Cherry Poppin' Daddies

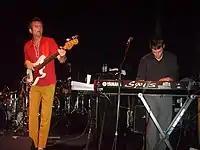
Dan Schmid and Dustin Lanker, pictured here playing with the Daddies, continued as the pop duo The Visible Men during the Daddies' hiatus.

With nearly a decade of full-time band activity come to a rest, the Daddies parted ways to pursue other musical endeavors, remaining active in various local bands. Most notably, Perry and Moss started the theatrical glam punk group White Hot Odyssey, releasing an album on Jive Records in 2004 before disbanding the following year, while Schmid and keyboardist Dustin Lanker formed the piano rock trio The Visible Men, recording two studio albums and touring extensively until their own disbandment in 2007. Around this time, Schmid also toured as bassist for Pixies frontman Black Francis band, recording on his 2007 album "Bluefinger" as well as recording on Pete Yorns Francis-produced self-titled album in 2010. Lanker later joined California ska punk band the Mad Caddies as a touring member, eventually becoming a permanent member in 2013. Drummer Tim Donahue, after a stint with The Visible Men, worked as a session musician, recording on albums for artists including TobyMac and Shawn McDonald and playing in Yngwie Malmsteens band for his 2001 European tour.